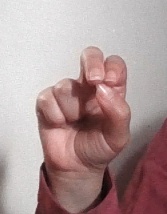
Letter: gaaf